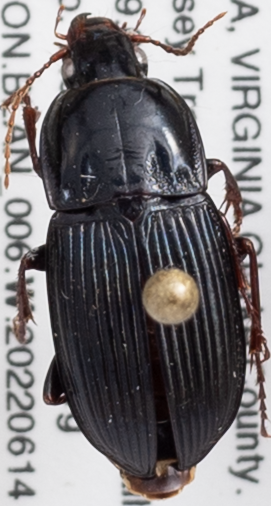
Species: Pterostichus permundus
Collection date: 2022-06-14
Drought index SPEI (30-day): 0.03
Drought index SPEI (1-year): -0.03
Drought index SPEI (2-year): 0.54